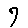
Label: 7